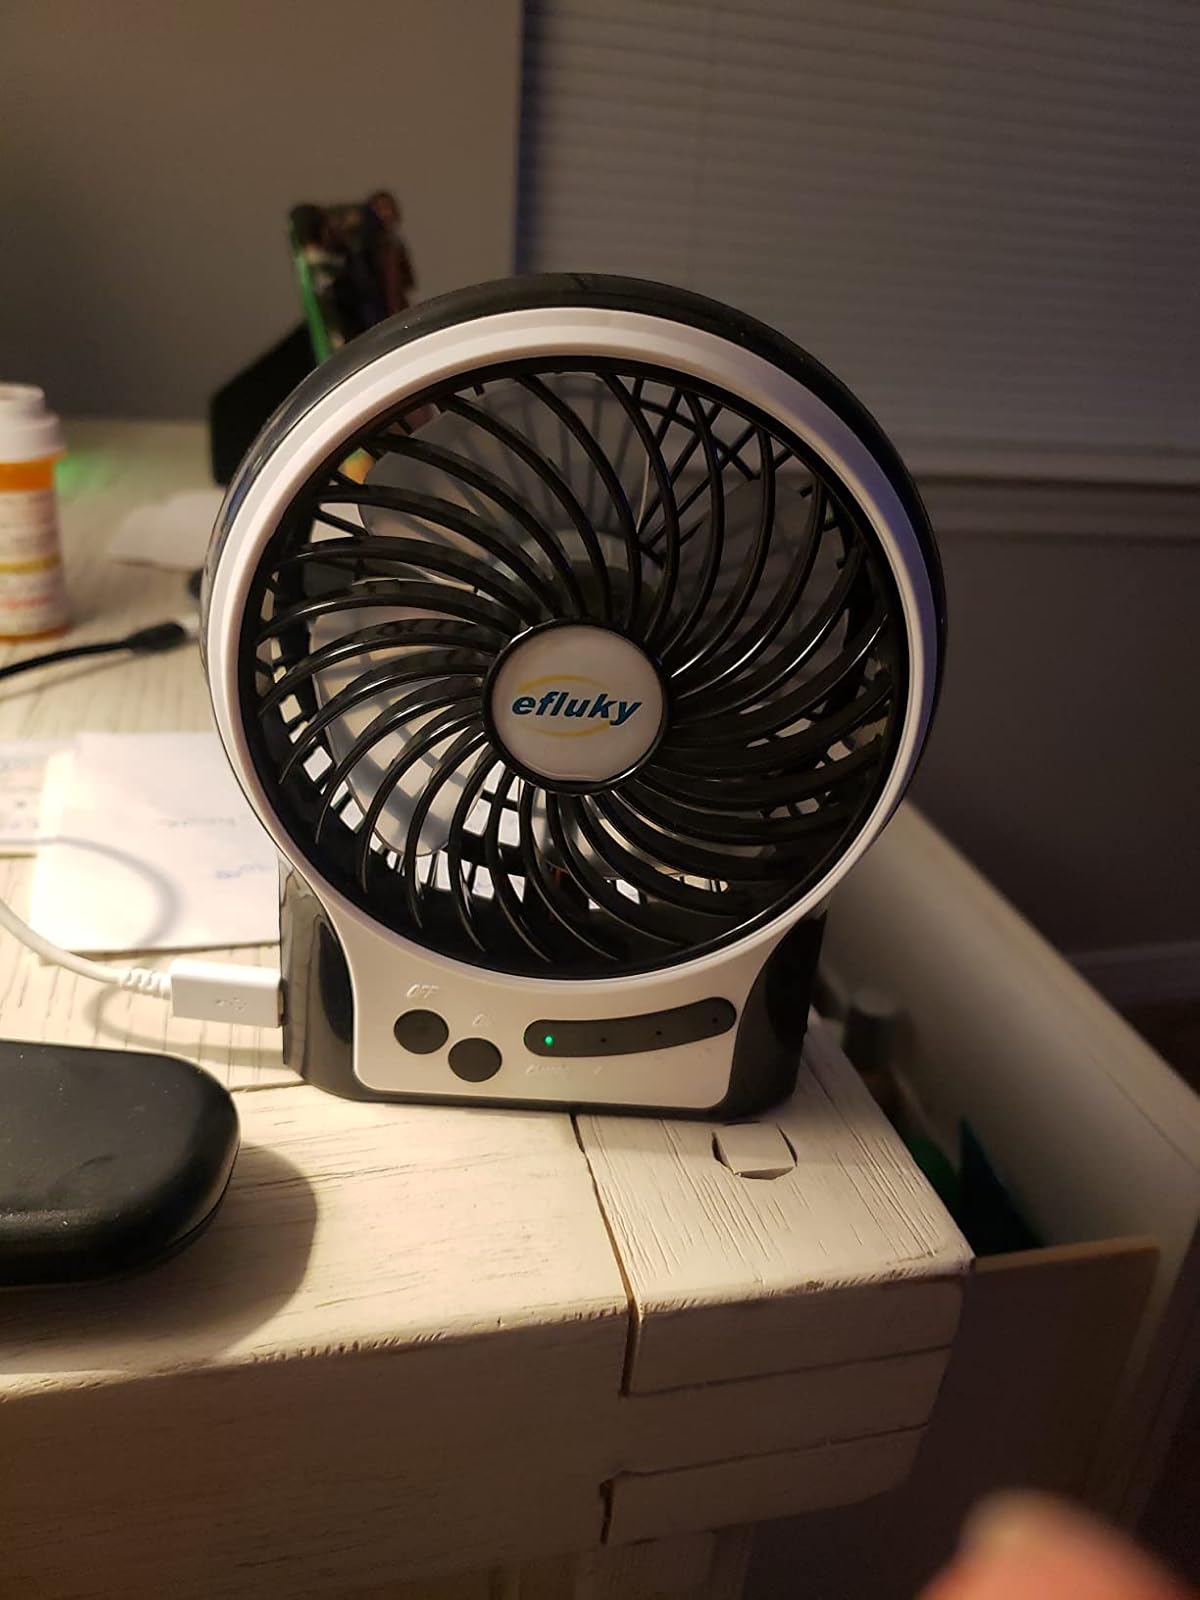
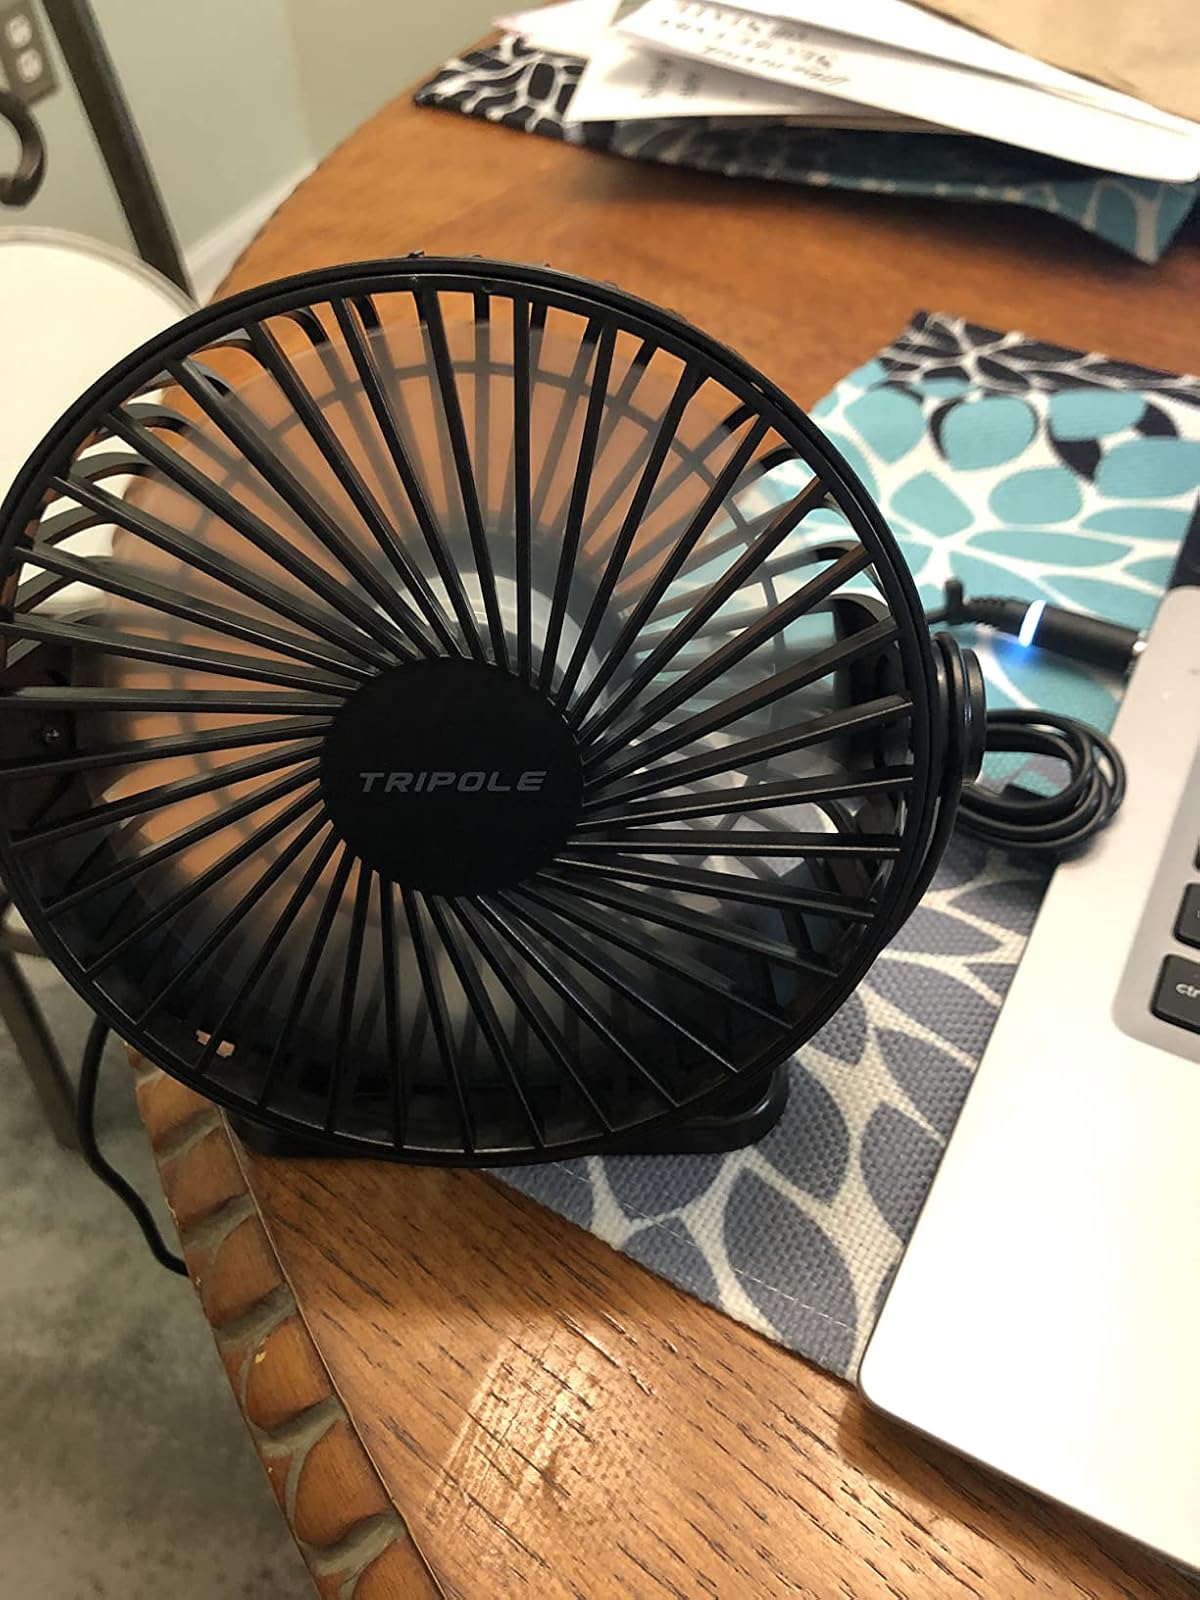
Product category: fan
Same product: no